Gregoire Boonzaier

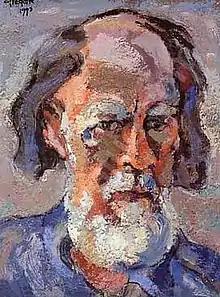
Self-portrait, 1993

Gregoire Johannes Boonzaier (31 July 1909 – 22 April 2005) was a South African artist well known for his landscapes, portraits and still life paintings. He was a famous exponent of Cape Impressionism, a founder of the New Group, and a contributor, through his art works, to the struggle against apartheid.